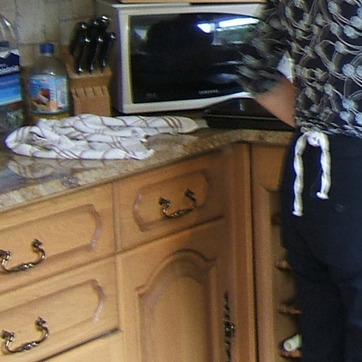
Material: wood